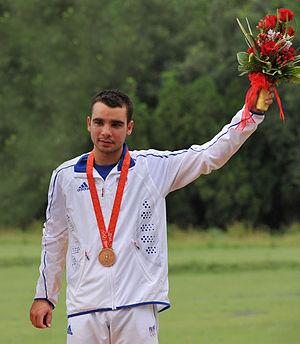
Portrait d'Anthony Terras
Pour sa 26ᵉ participation à des Jeux d'été, l'équipe de France olympique a remporté 43 médailles aux Jeux olympiques d'été de 2008 à Pékin, se situant au 10ᵉ rang du tableau des médailles par nations. La délégation française, amenée par son porte-drapeau, le canoéiste Tony Estanguet, était composée de 323 athlètes. La Commission nationale du sport de haut niveau a validé la liste définitive le 28 juillet.
Anthony Terras, né le 21 juin 1985 à Marseille, est un tireur français dont la spécialité est le skeet olympique.